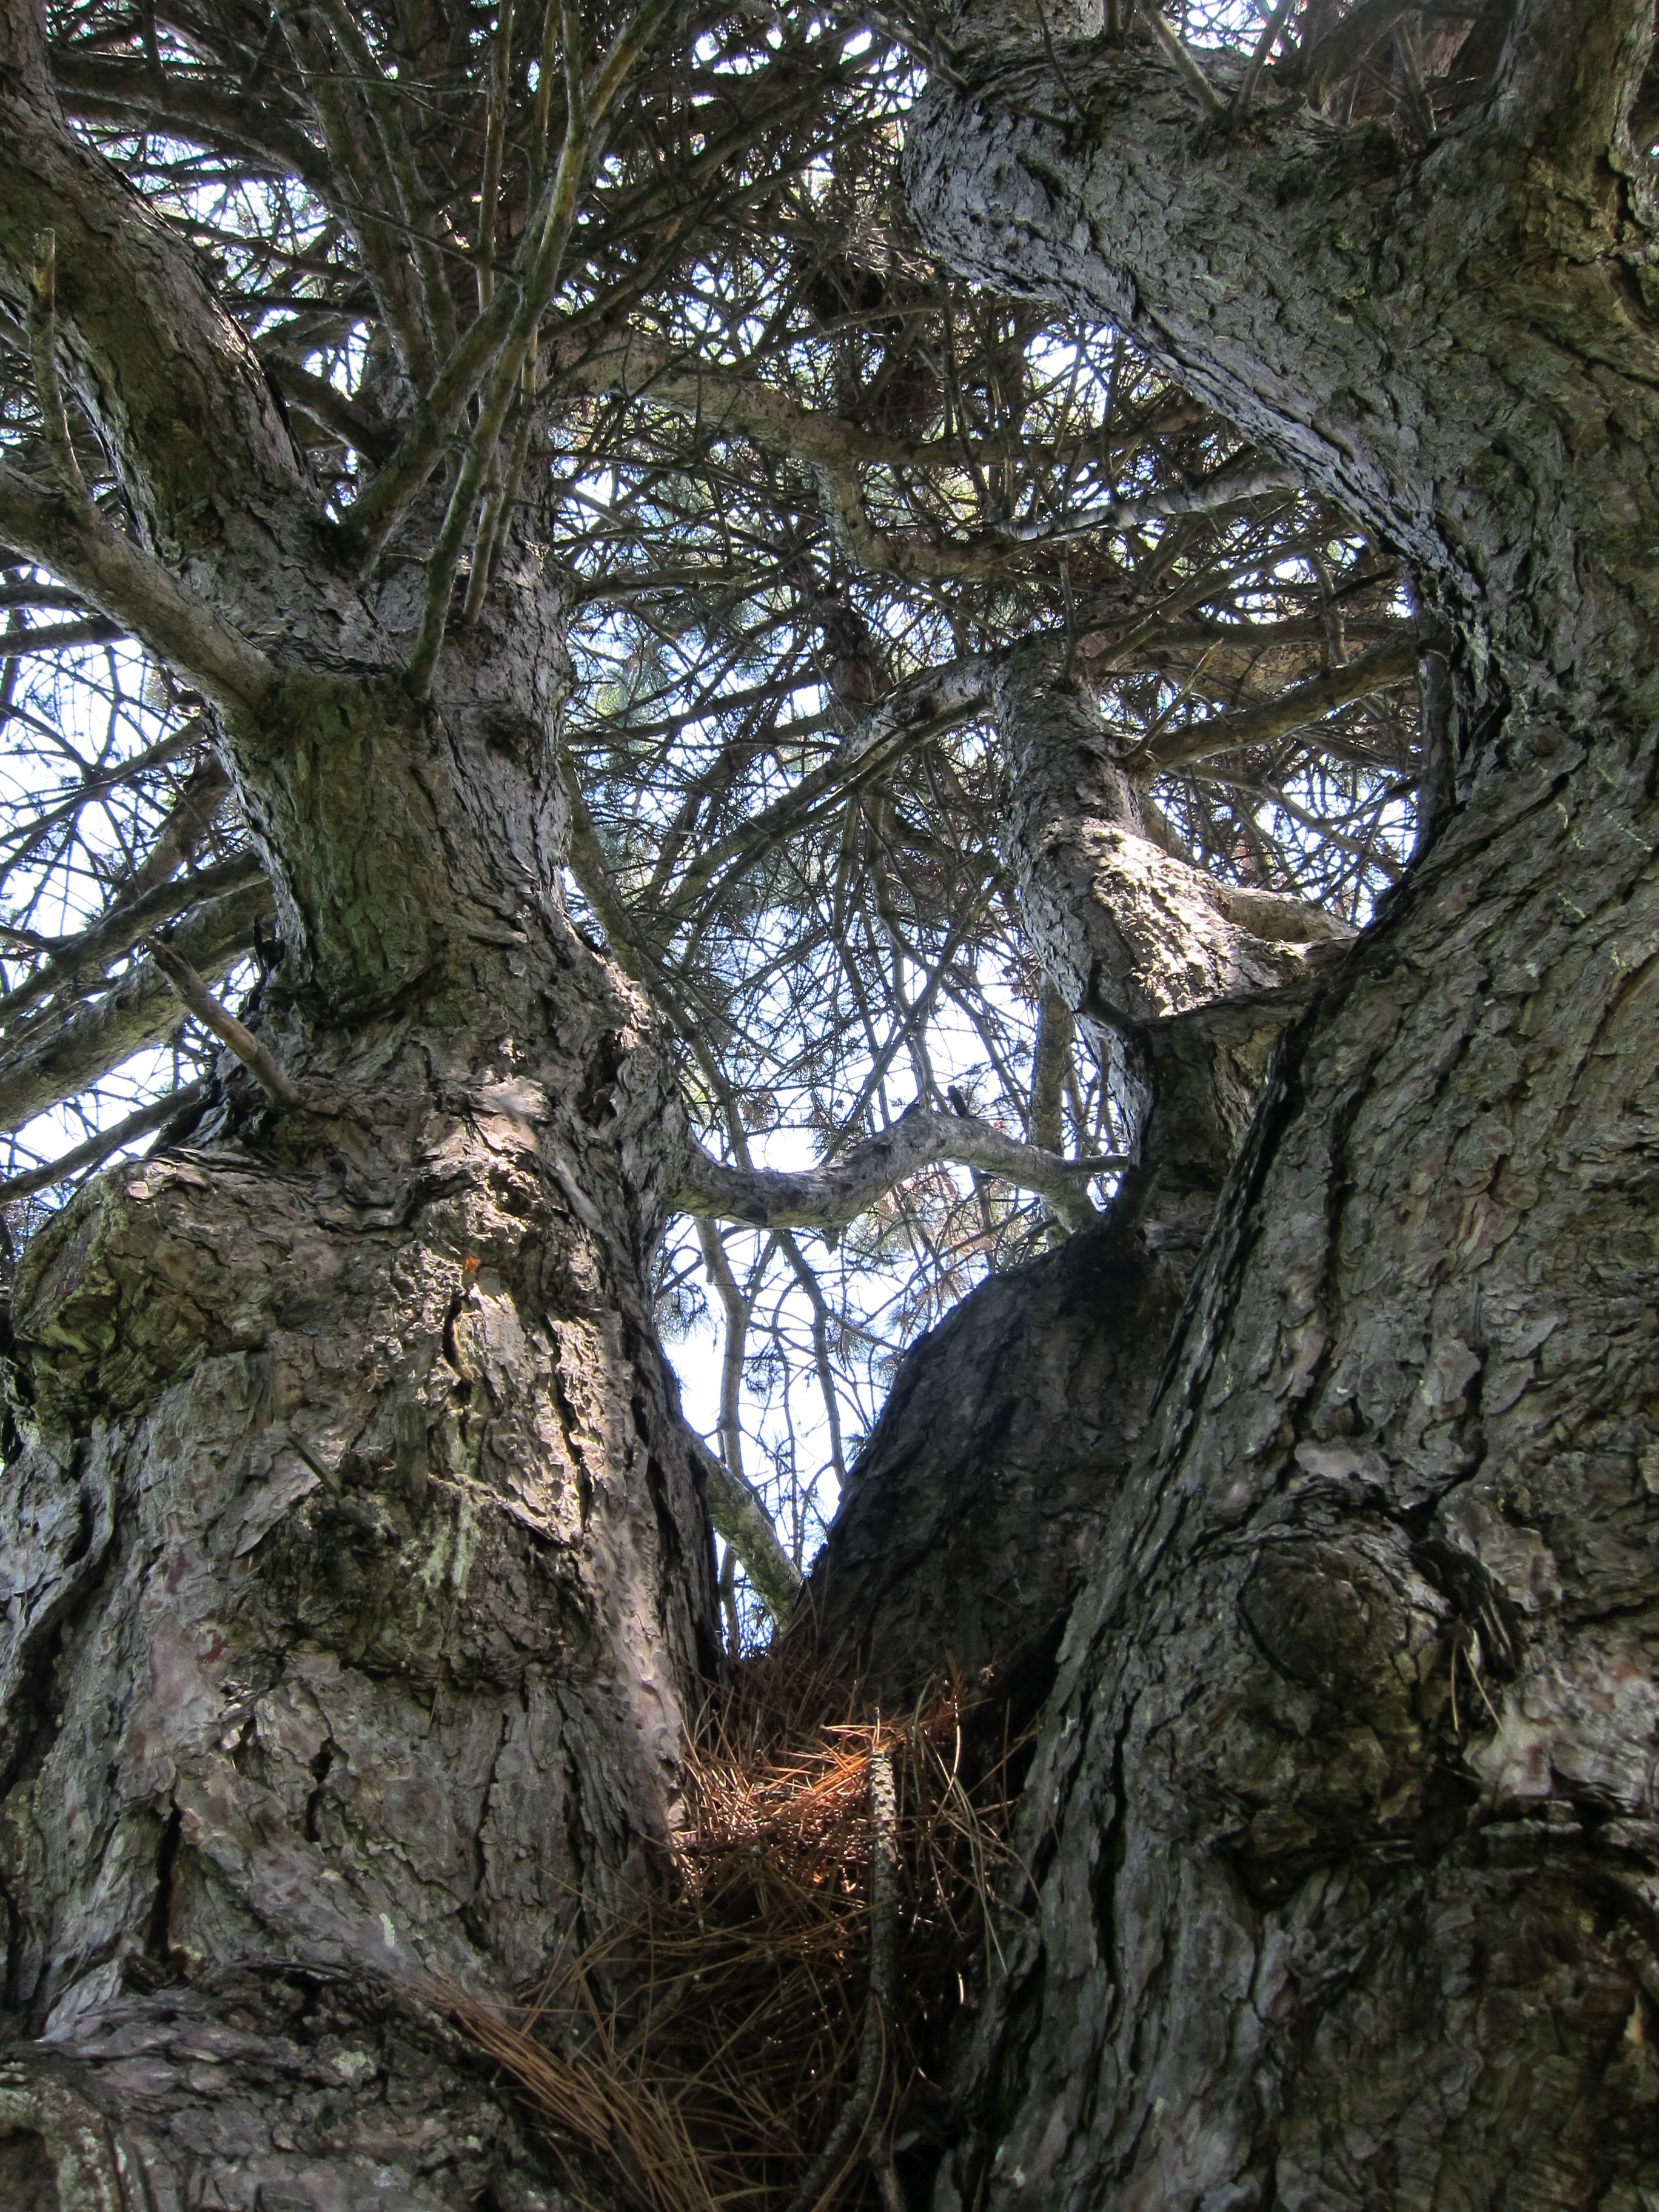
tree, nature, forest, branch, plant, wood, leaf, trunk, summer, pine, environment, natural, park, fir, coniferous, spruce, branches, deciduous, gnarled, woodland, habitat, old growth forest, woody plant, land plant